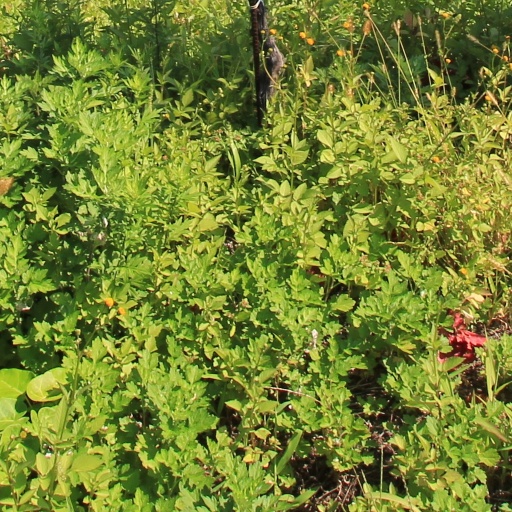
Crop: grape